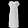
Label: Dress